Pancho Villa Expedition

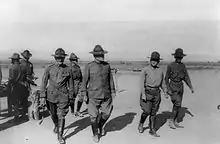
US Army Punitive Expedition after Villa, Mexico: General Pershing and General Bliss inspecting the camp, with Colonel Winn, Commander of the 24th Infantry

The battle marked a turning point in the campaign. Military opposition by Carranza forced a halt in further pursuit while diplomatic conversations took place by both nations to avoid war. Only four days earlier, on April 8, Army Chief of Staff General Hugh L. Scott had expressed to Secretary of War Baker that Pershing had virtually accomplished his mission and that it was "not dignified for the United States to be hunting one man in a foreign country". Baker concurred and so advised Wilson, but following the fight at Parral the administration refused to withdraw the expedition, not wanting to be seen as caving in to Mexican pressure during an election year. Instead, on April 21 Pershing ordered the four columns that had converged near Parral to withdraw to San Antonio de Los Arenales. A week later he assigned the cavalry regiments, including the newly arrived 5th Cavalry, to five districts created in central Chihuahua in which to patrol and seek out the smaller bands.